Battle of Dinwiddie Court House

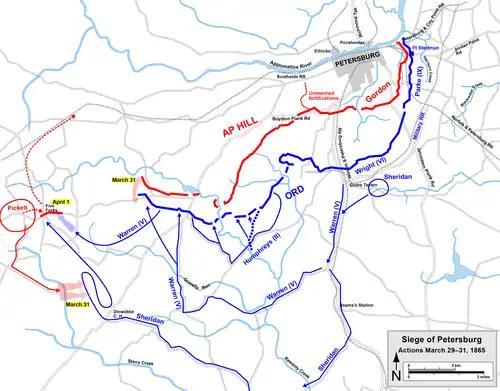
Actions at Petersburg before and during the Battle of Five Forks

On the morning of March 31, General Lee inspected his White Oak Road Line and learned that the Union left flank held by Brigadier General Romeyn B. Ayres's division had moved forward the previous day and was "in the air." A wide gap also existed between the Union infantry and Sheridan's nearest cavalry units near Dinwiddie Court House. Lee ordered Major General Bushrod Johnson to have his remaining brigades under Brigadier General Henry A. Wise and Colonel Martin L. Stansel in lieu of the ill Young Marshall Moody, reinforced by the brigades of Brigadier Generals Samuel McGowan and Eppa Hunton, attack the exposed Union line.